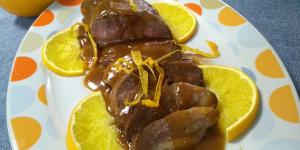
pato a la naranja